Anonymous (Australian Playhouse)

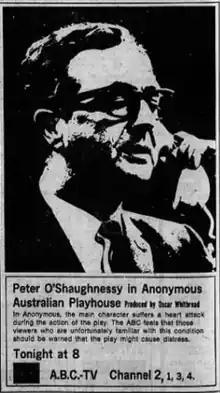

"Anonymous" is the 11th television play episode of the first season of the Australian anthology television series "Australian Playhouse". "Anonymous" was written by Pat Flower and originally aired on ABC on 27 June 1966.